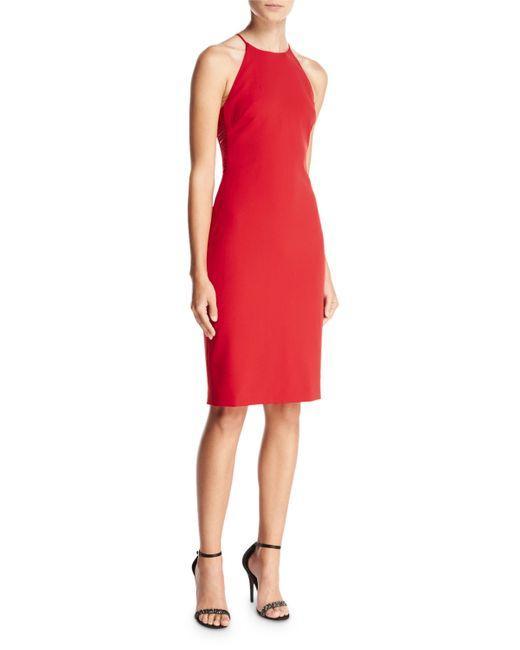
Stylisches Partywear rotes Midikleid für Damen